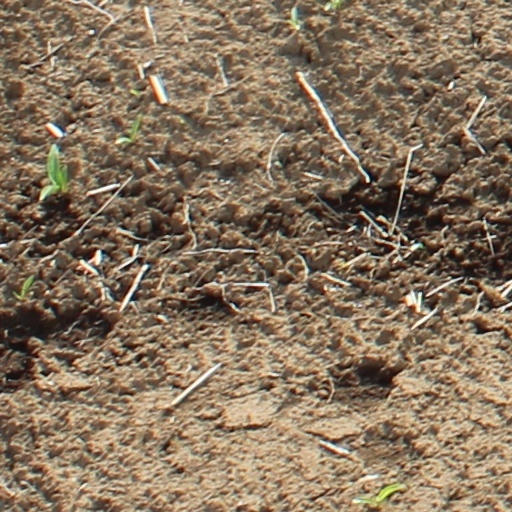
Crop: wheat